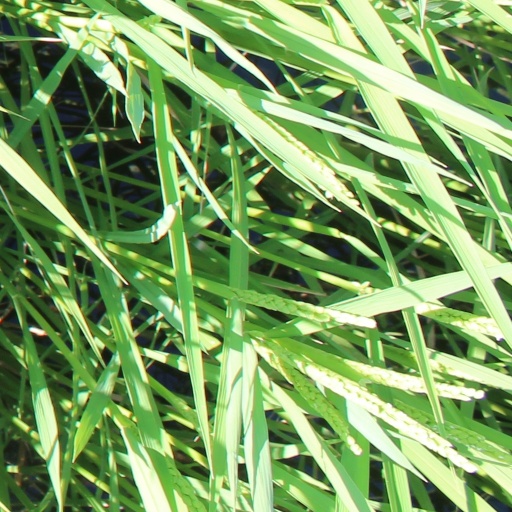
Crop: rice